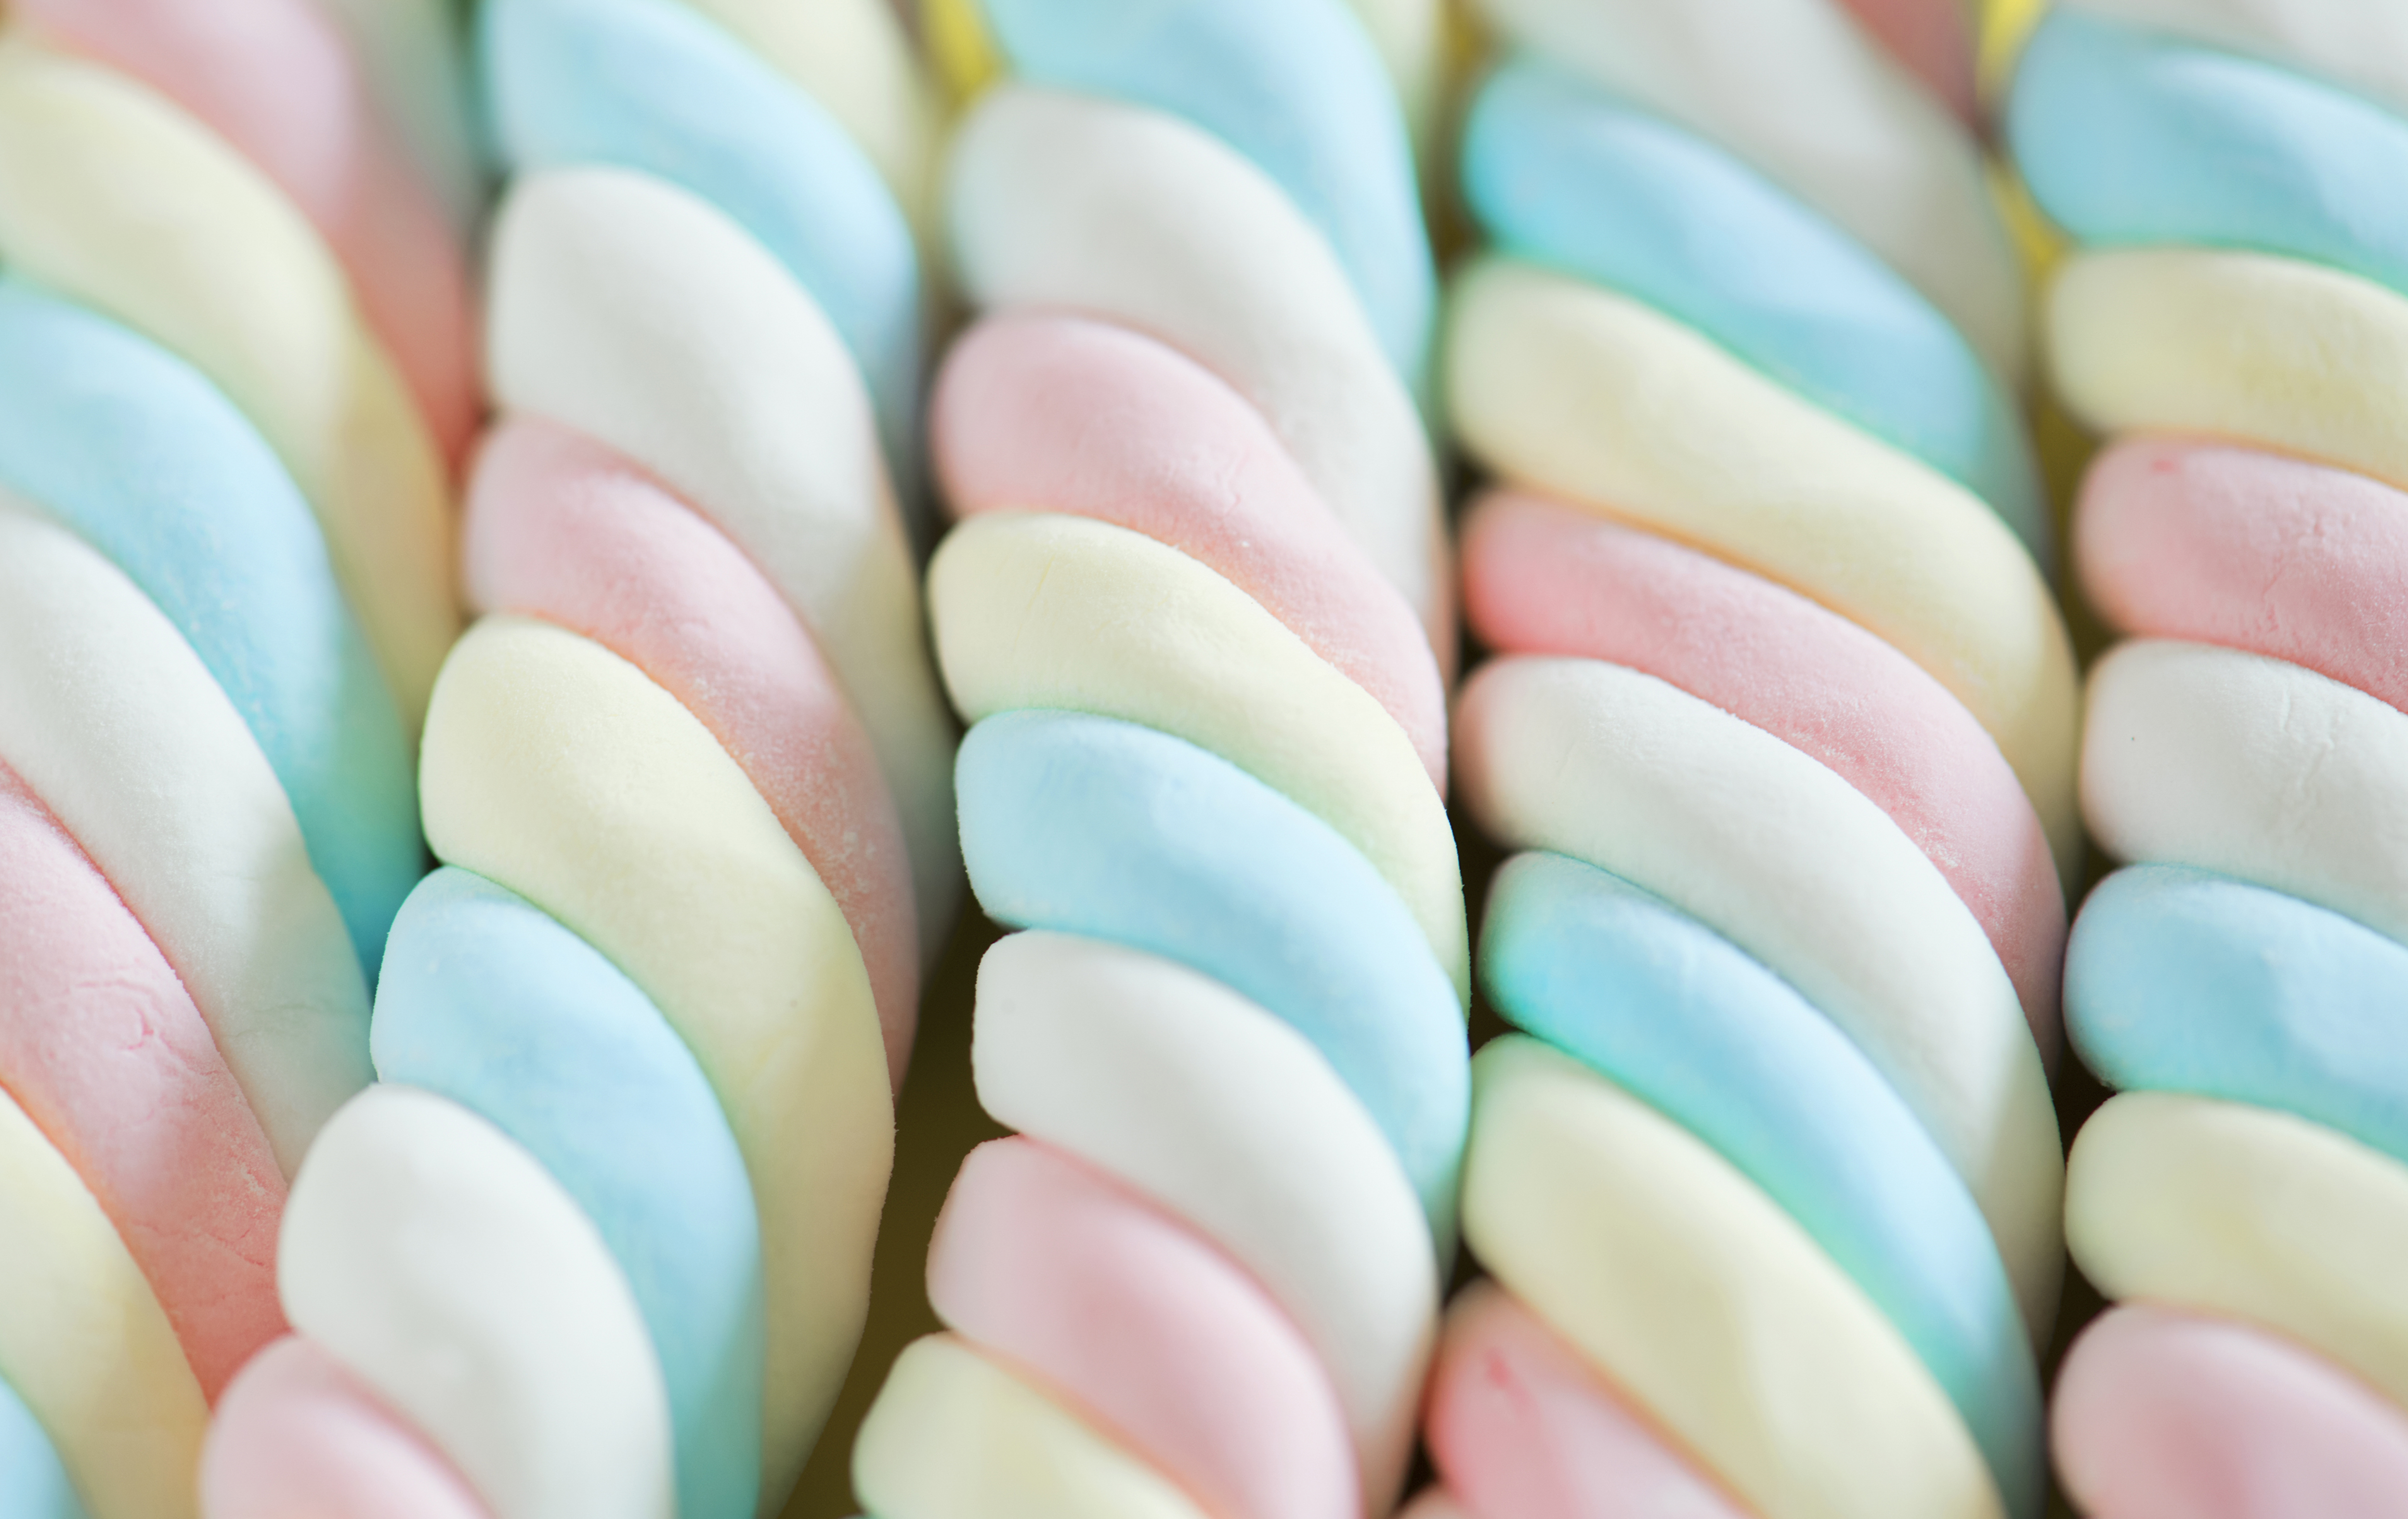
american, background, calories, candy, candyroll, chewy, closeup, colorful, confectionery, delicious, dessert, fat, flavor, fluffy, food, gelatin, marshmallow, marshmallow roll, pastel, pattern, pink, rolls, smores, snack, soft, sugar, sugary, sweet, sweets, texture, textured, treat, twist, wallpaper, white, yummy, sweetness, cuisine, food coloring